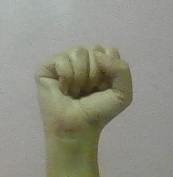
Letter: saad